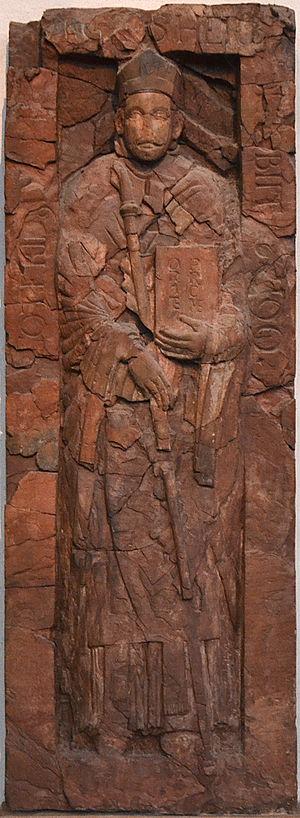
Gottfried von Spitzenberg est un confident de Frédéric Barberousse, évêque de Ratisbonne et de Wurtzbourg.